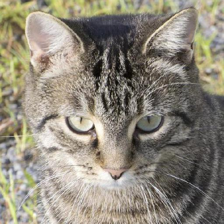
Label: animals